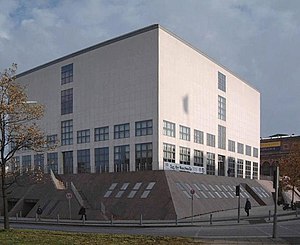
Hamburger Kunsthalle / Samling
Galerie der Gegenwart
Hamburger Kunsthalle er et kunstmuseum i Hamborg, Tyskland. Kunstmuseet fokuserer på malerier fra Hamborg i det 14. århundrede, malerier af hollandske og flamske kunstnere i det 16. og 17. århundrede, franske og tyske malerier fra det 19. århundrede og moderne kunst. Det består af tre sammenhængende bygninger beliggende i byens centrum, tæt ved Hamburg Hauptbahnhof og søen Binnenalster.